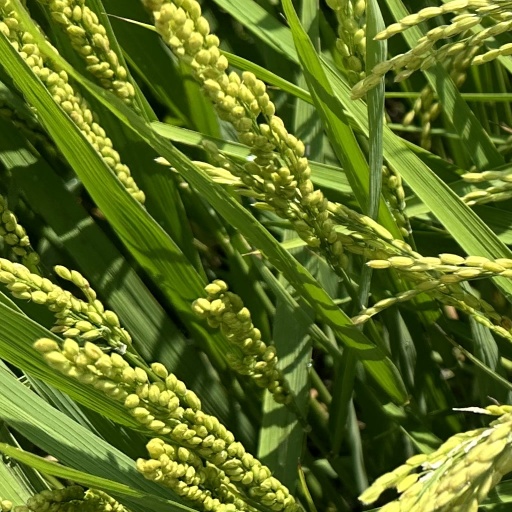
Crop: rice